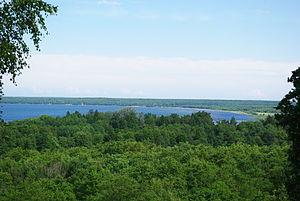
La baie de Kolga, est une baie située au sud du golfe de Finlande à l'est de Tallinn en Estonie.